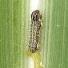
Crop: Maize
Condition: spodoptera-frugiperda-p